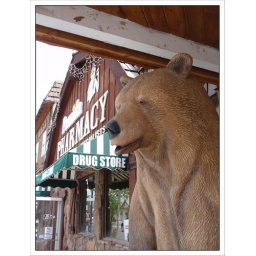
Main street in Afton, Wyoming (Star Valley). A very cute main street. with many carved bears.